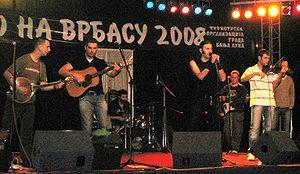
Orthodox Celts est un groupe serbe, originaire de Belgrade, qui joue de la musique folk irlandaise. Inhabituelle en Serbie, le groupe a cependant gagné en popularité et contribué à l'émergence d'une scène serbe de musique traditionnelle celtique, notamment les groupes Tir na n'Og et Irish Stew of Sindidun.